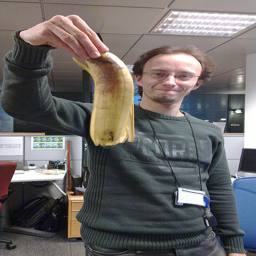
A man is holding what seems to be a banana.
A person standing in a room with a piece of food.
a male in a gray shirt and name tag is holding  a banana
A man holding up a piece of a banana in an office.
A man who is holding up a banana peel.